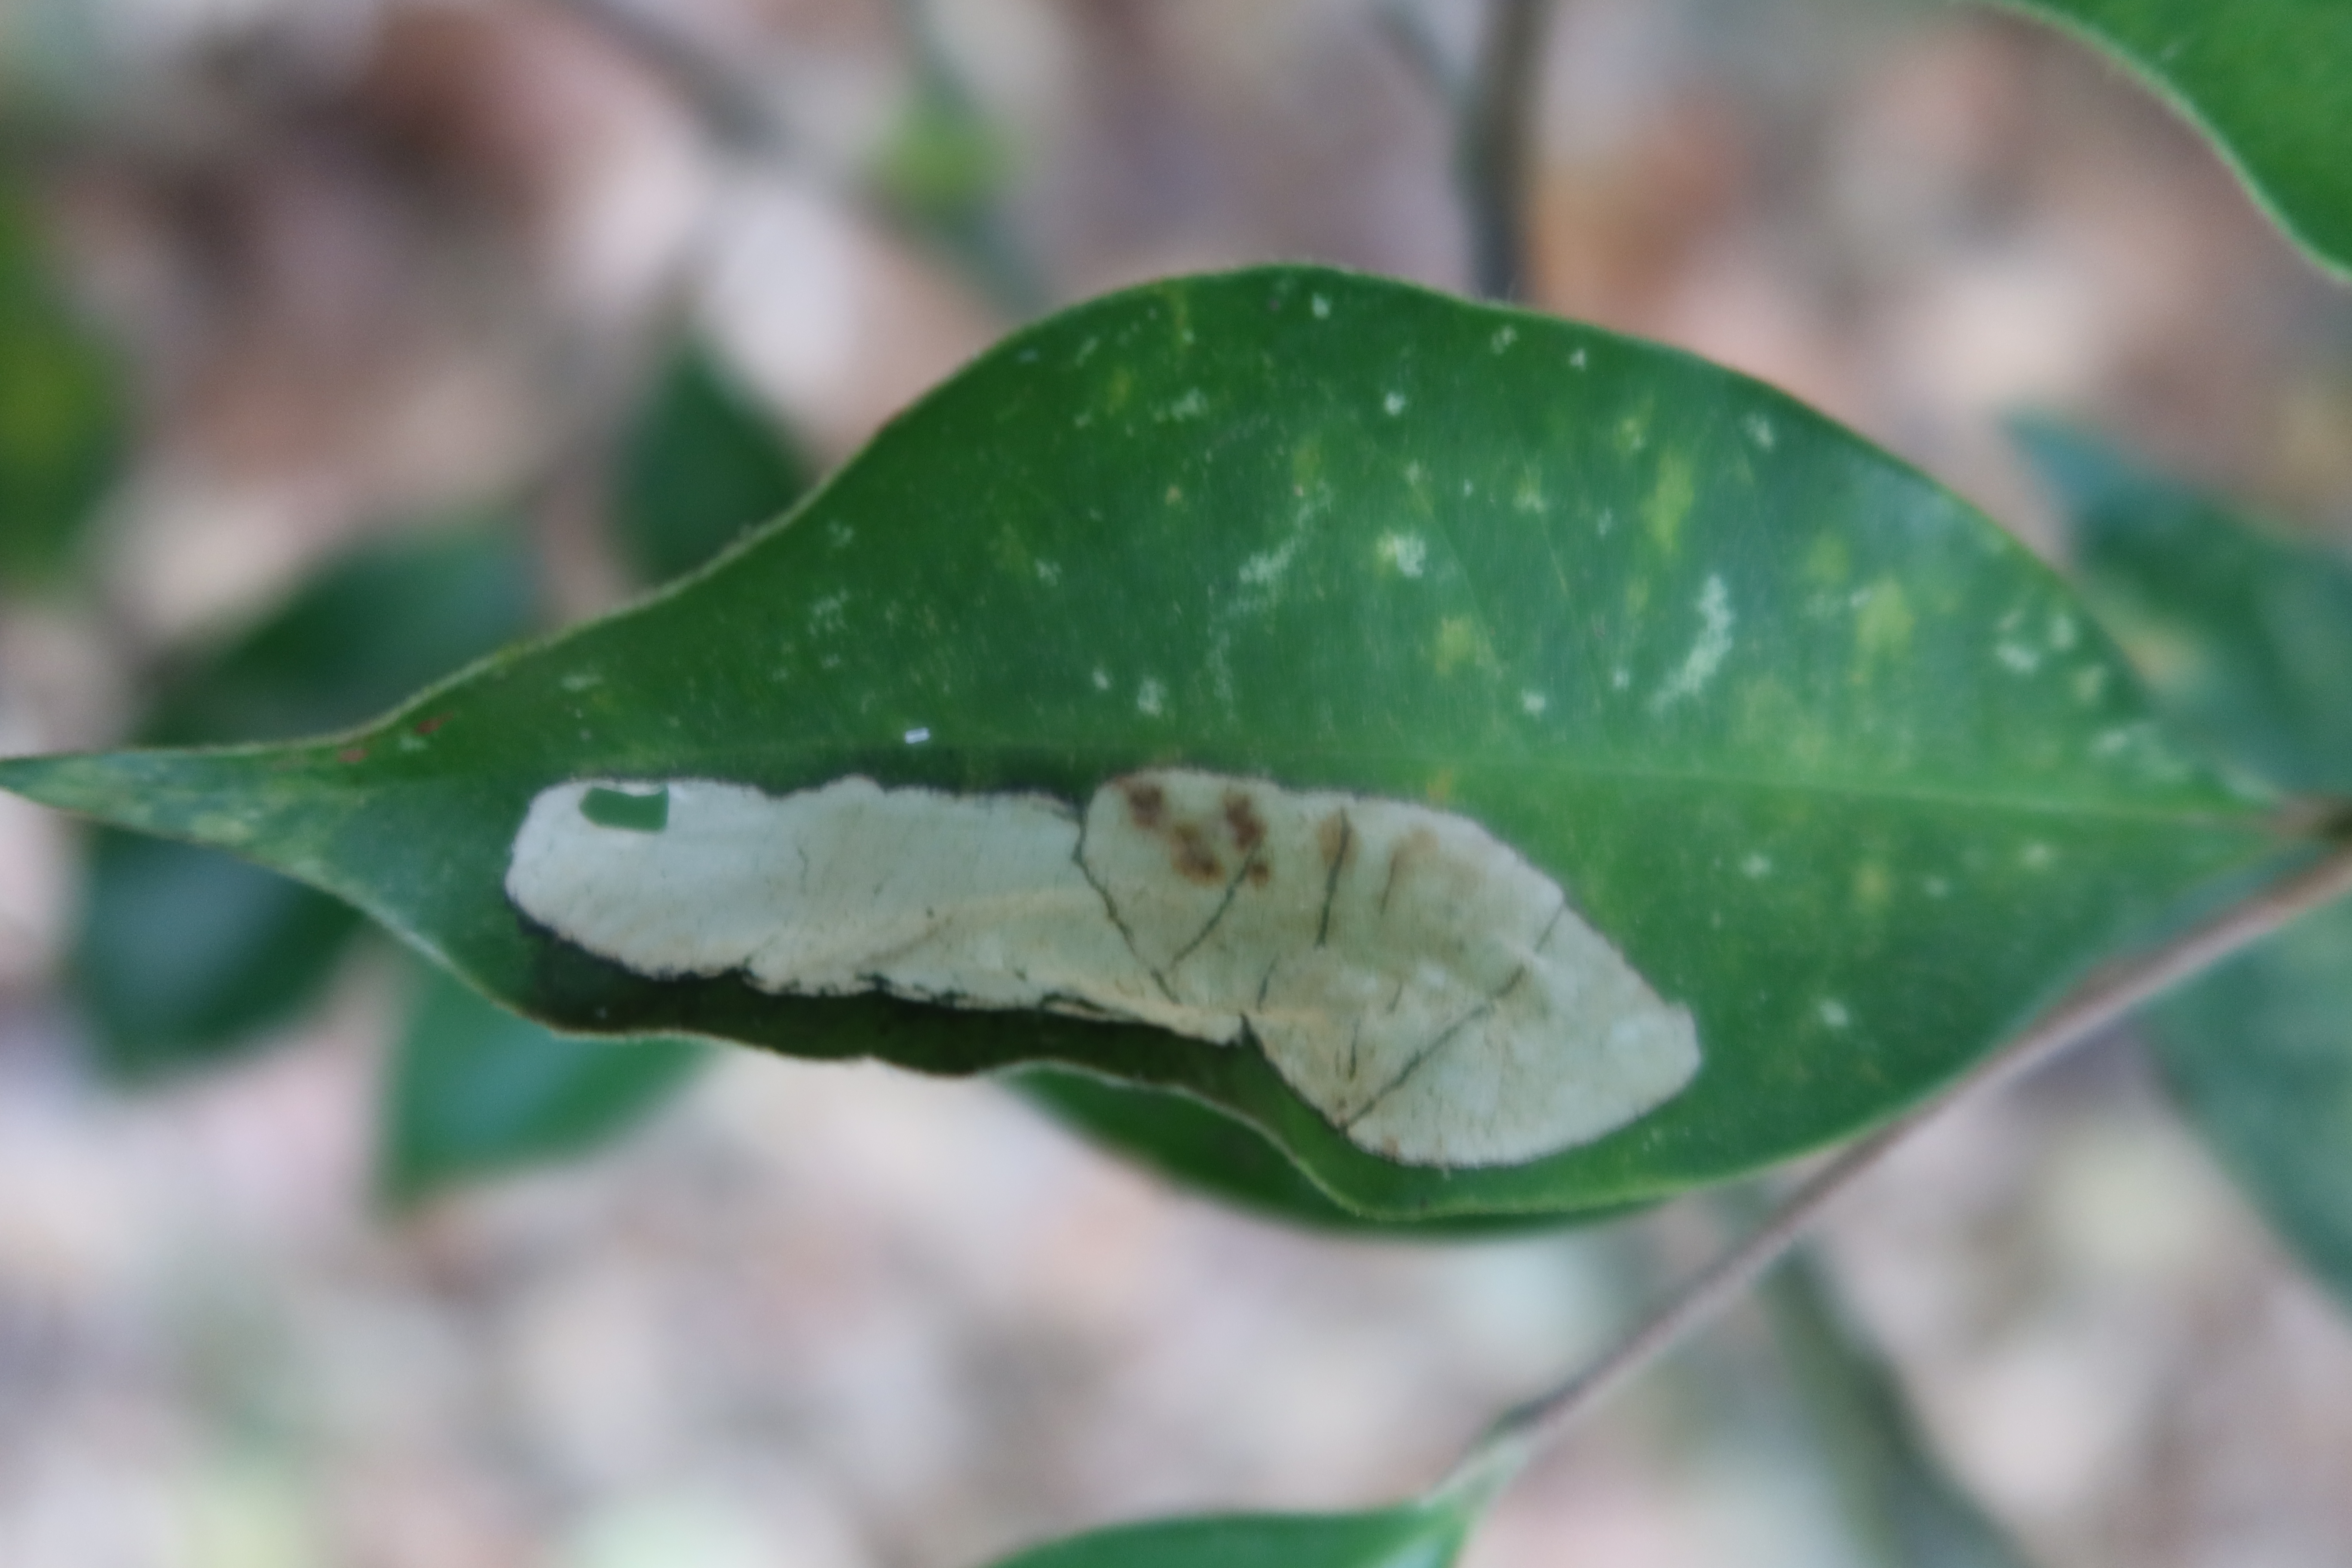
Label: Translucent lesion